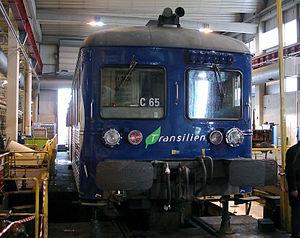
Rame inox de banlieue (RIB) au technicentre Paris Nord-Joncherolles, Villetaneuse, Seine-Saint-Denis, France.
Transilien Paris-Nord est la « région » du Transilien, le réseau de trains d'Île-de-France de la Société nationale des chemins de fer français, qui gère partiellement les lignes B, C et D, et intégralement les lignes H et K, permettant la desserte du nord de l'Île-de-France à partir de la gare du Nord à Paris.